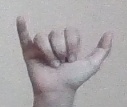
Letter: ya